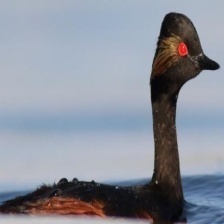
Species: BLACK-NECKED GREBE
Scientific name: PODICEPS NIGRICOLLIS